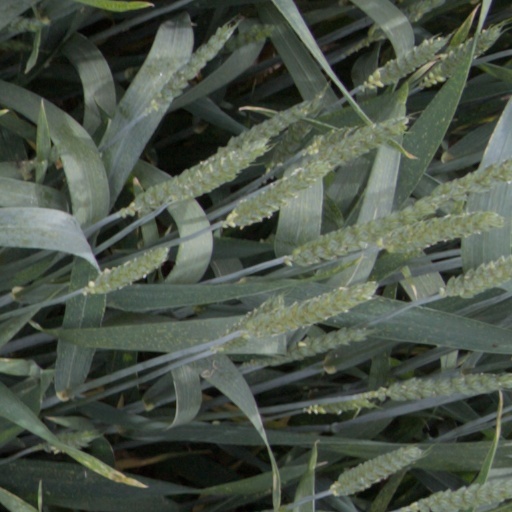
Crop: wheat